Posthumous fame of Vincent van Gogh

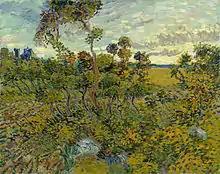
Sunset at Montmajour

On September 9, 2013, the Van Gogh Museum unveiled a long-lost painting that spent years in a Norwegian attic believed to be by another painter. It is the first full-size canvas by him discovered since 1928. "Sunset at Montmajour" depicts trees, bushes and sky, painted with Van Gogh's familiar thick brush strokes. It can be dated to the exact day it was painted because he described it in a letter to his brother, Theo, and said he painted it the previous day July 4, 1888.